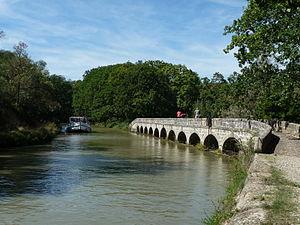
L'Argent-Double est une rivière du Minervois dans le Sud de la France, dans la région Occitanie, dans le département de l'Aude c'est un affluent de l'Aude.
La Redorte est une commune française située dans le département de l'Aude en région Occitanie.
Le pont-canal de l'Argent-Double est un des nombreux ponts de ce type du canal du Midi. Il enjambe la rivière Argent-Double à La Redorte.